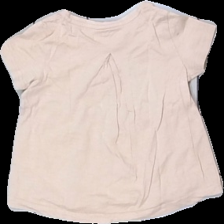
View: back
Type: T-shirt
Category: Children
Brand: Lager 157
Colors: Pink, Yellow, Green, Blue, White, Beige, Black
Material: 100% bomull
Pattern: Other
Cut: C-collar
Season: All
Damage: luddigt på tryck
Damage location: top center
Price range: <50
Recommended usage: Reuse
Description: t-shirt med tryck